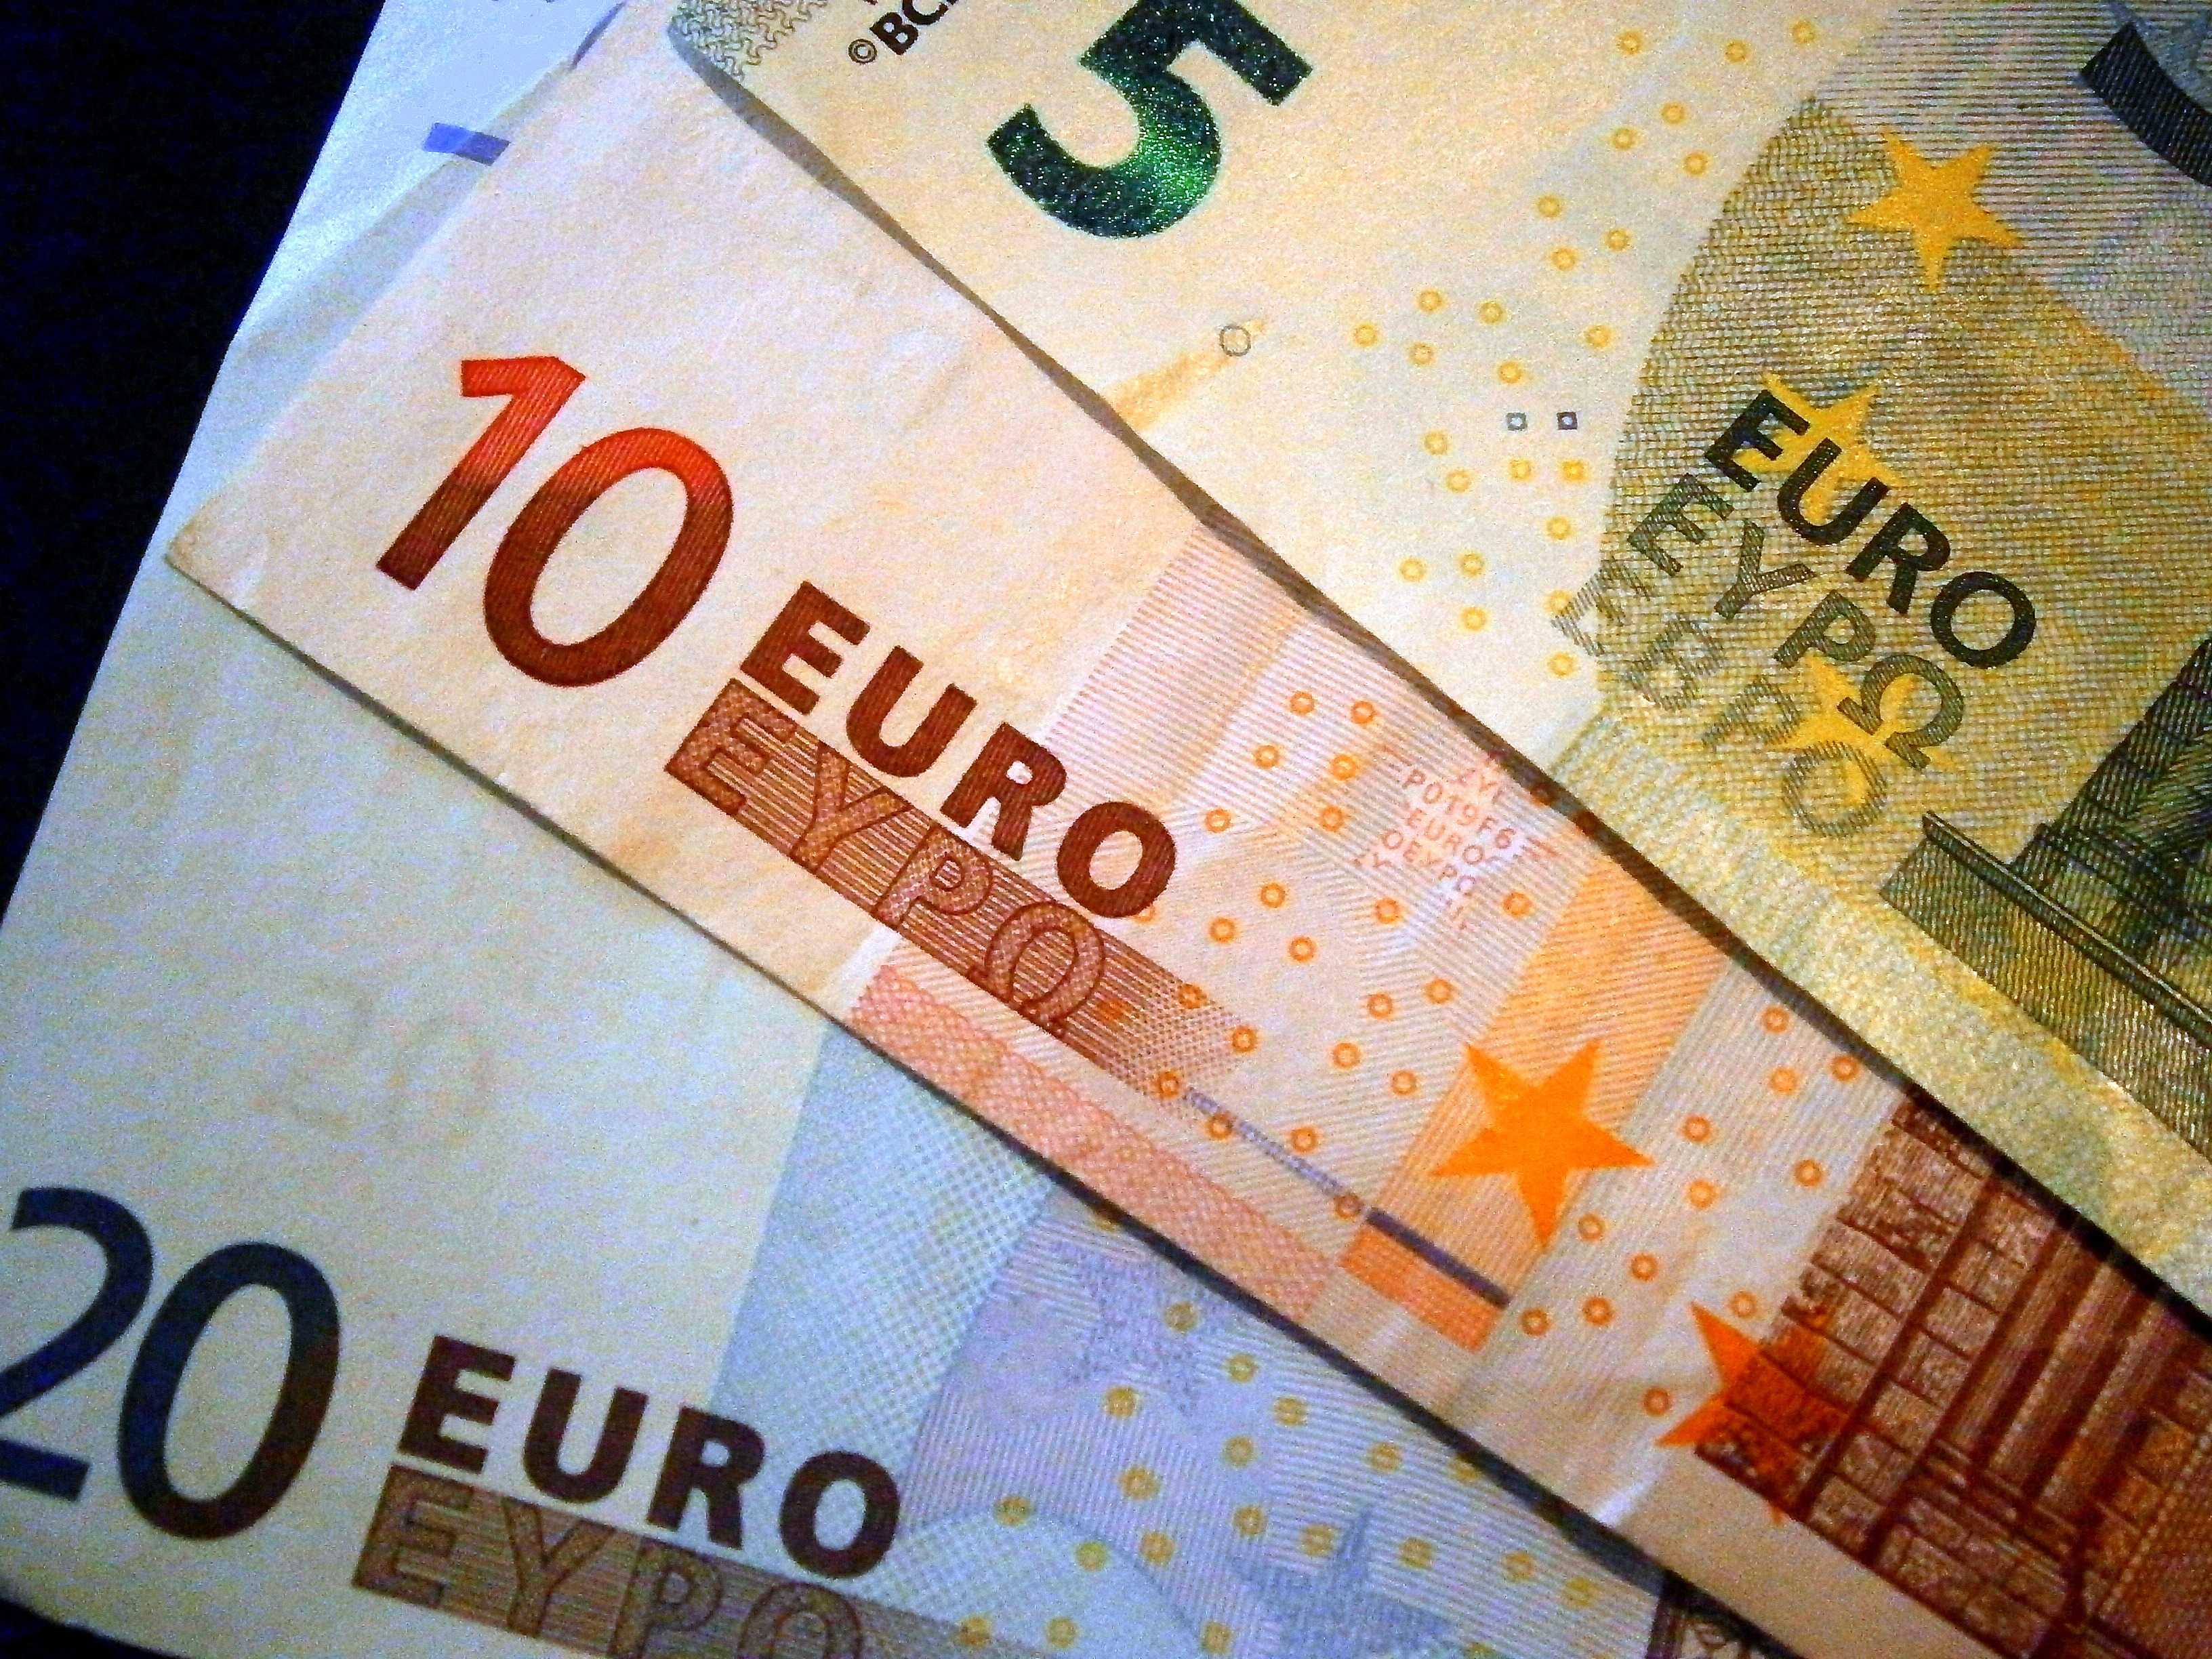
advertising, money, paper, brand, cash, design, currency, euro, document, value, seem, cash and cash equivalents, finance, pay, bills, dollar bill, paper money